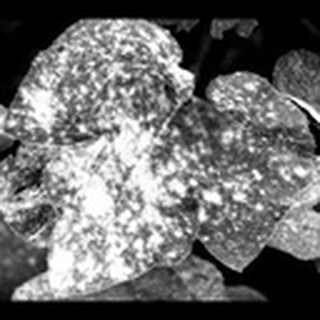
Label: cotton_powdery_mildew